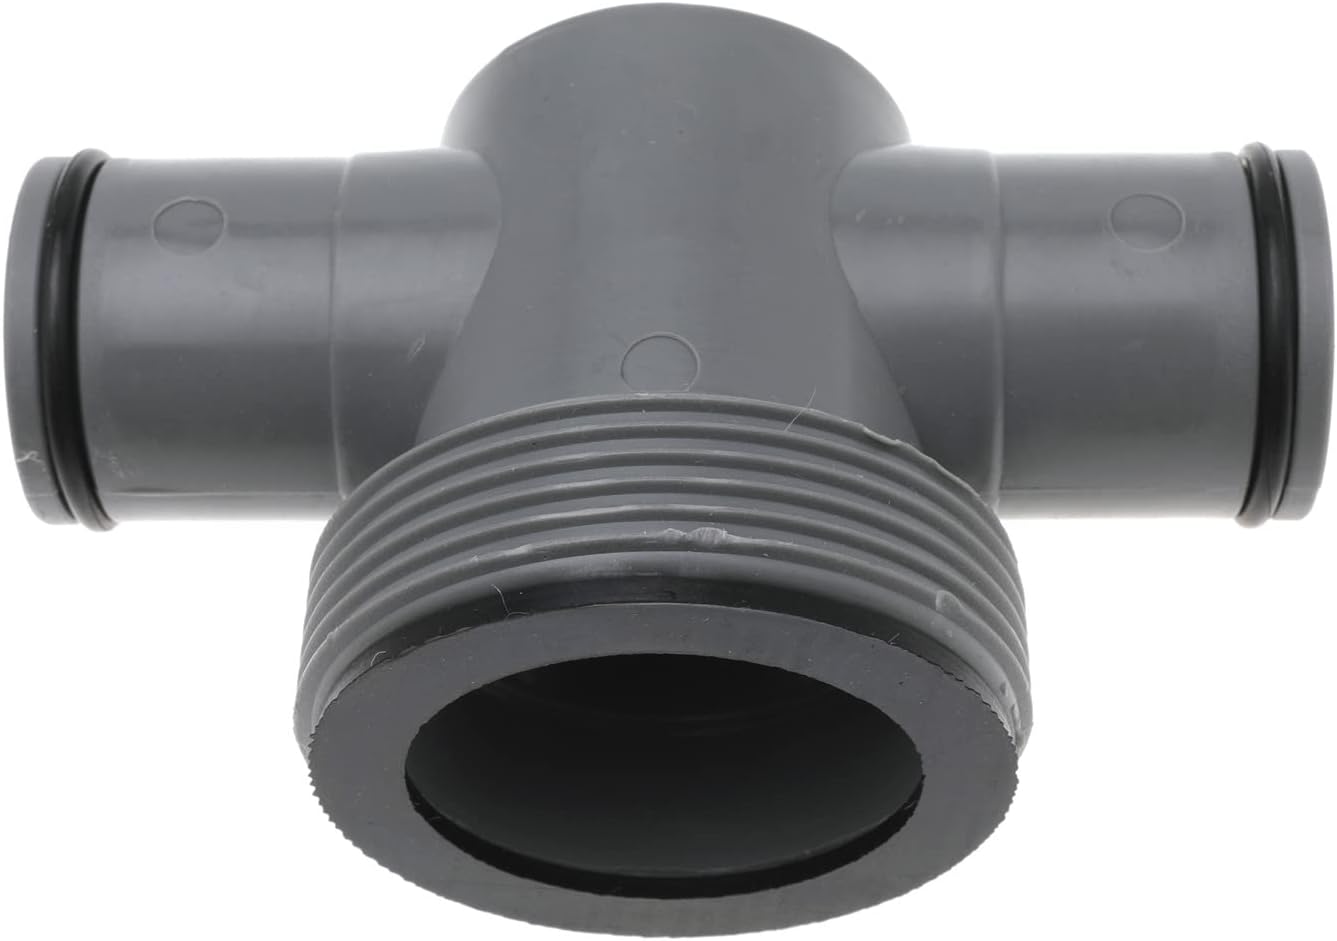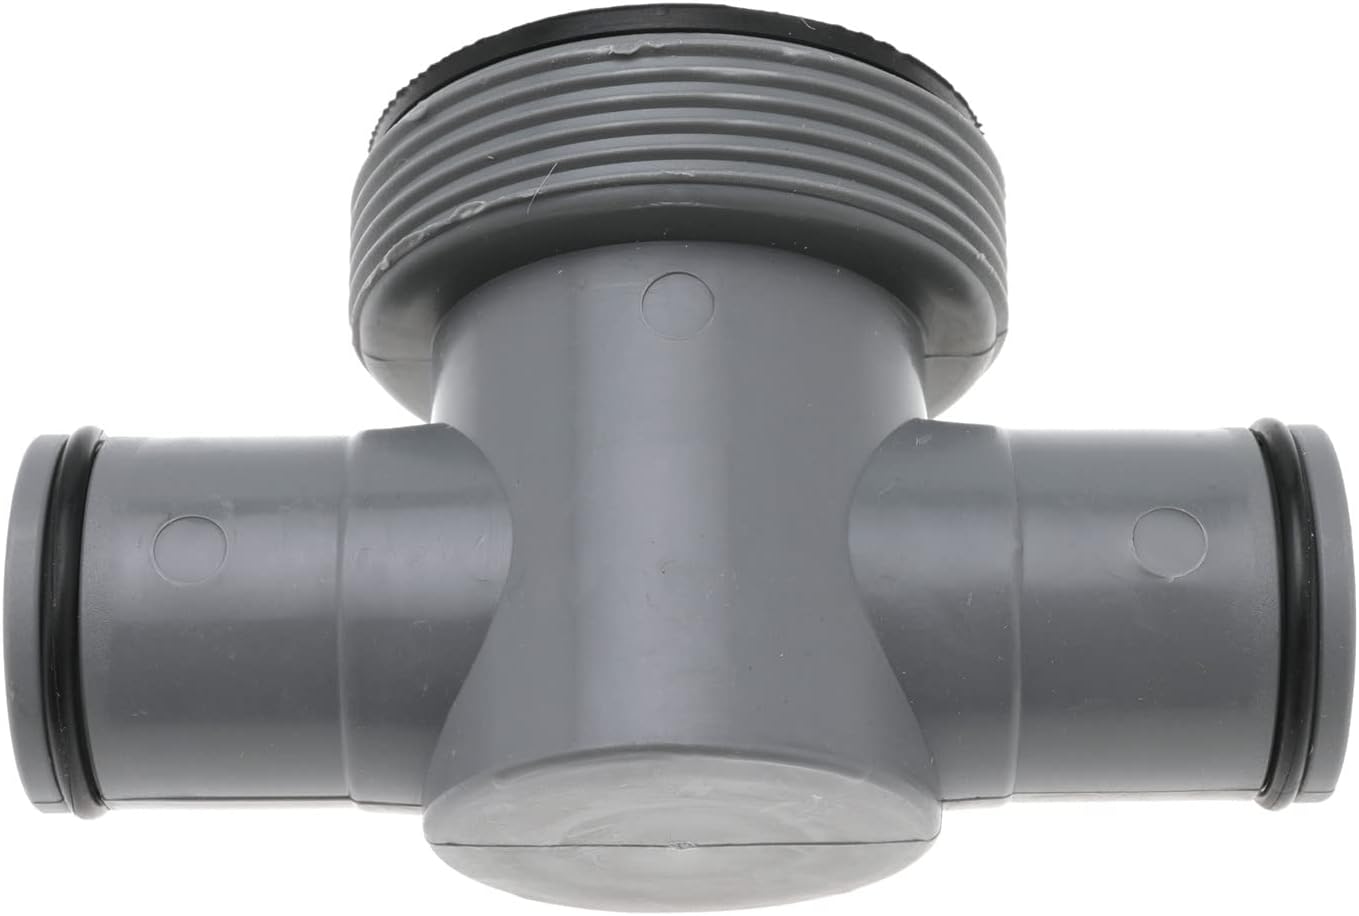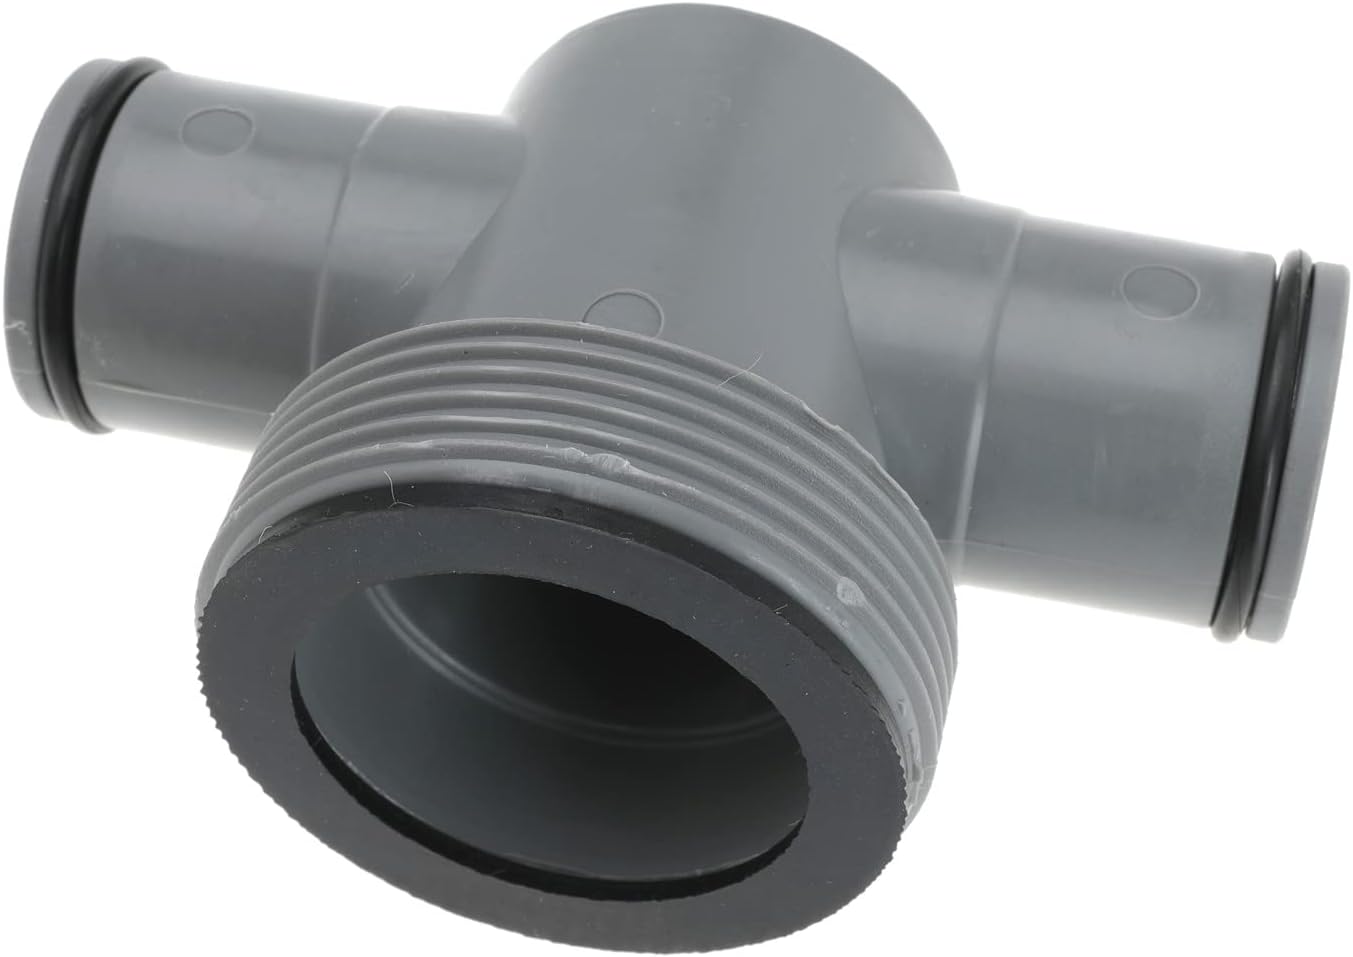
Sand Filter T-Joint 1.25 to 1.5 Hose Connector for Pool Hose Adapter for Filter Pumps
Category: Amazon Home
Fits 1 1/2" and 1 1/4" Hoses
Features: Fits: 1 1/2" and 1 1/4" Hoses | Fits: for Filter Pumps | Packag Included: One Replacement T-Joint Hose Connector | Function: It makes a good connection between the filter and the inflow hose | Tips： Contact us if you have any questions about our products, we’ll be happy to help you